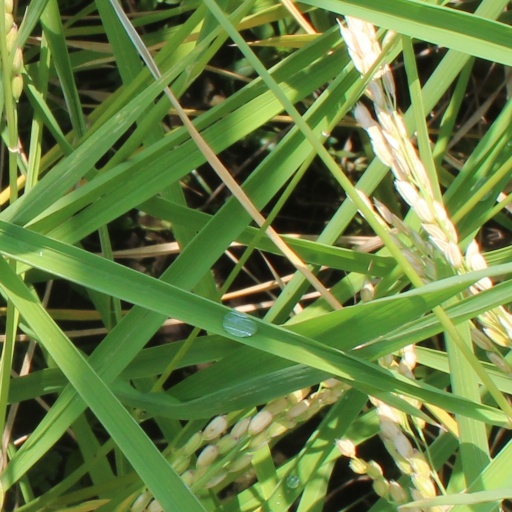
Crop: rice